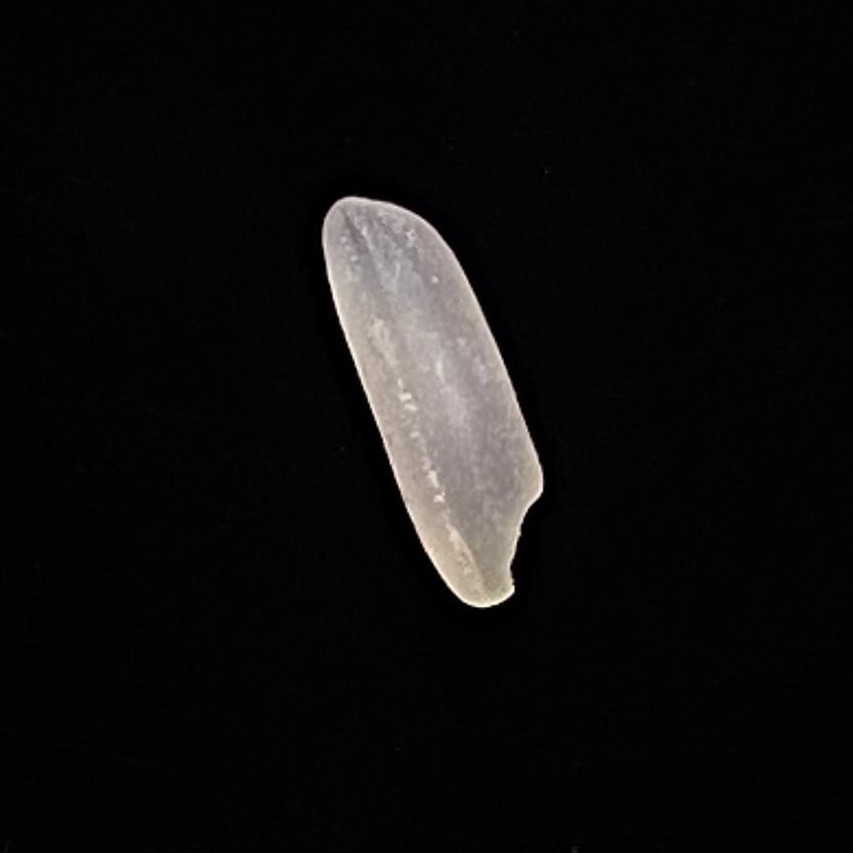
Rice variety: Shampakatari